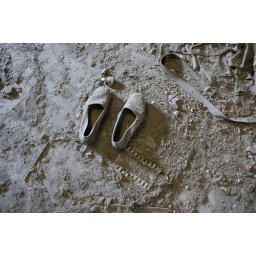
Abandoned shoes in a derelict house